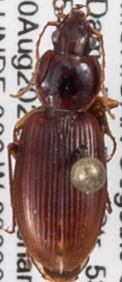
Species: Synuchus impunctatus
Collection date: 2022-08-10
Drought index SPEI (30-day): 0.576
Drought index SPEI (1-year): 0.42
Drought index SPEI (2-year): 0.212